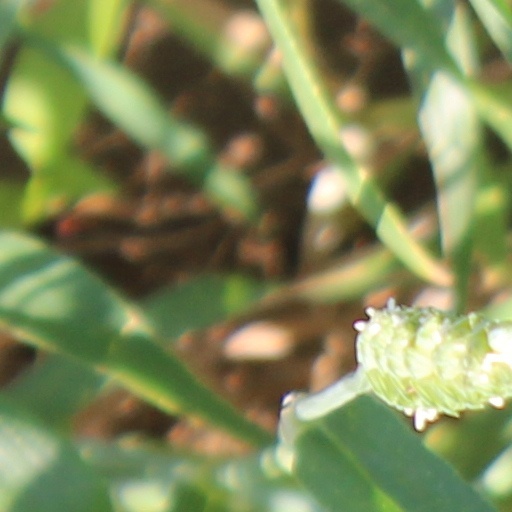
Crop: wheat